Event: Nepal Earthquake
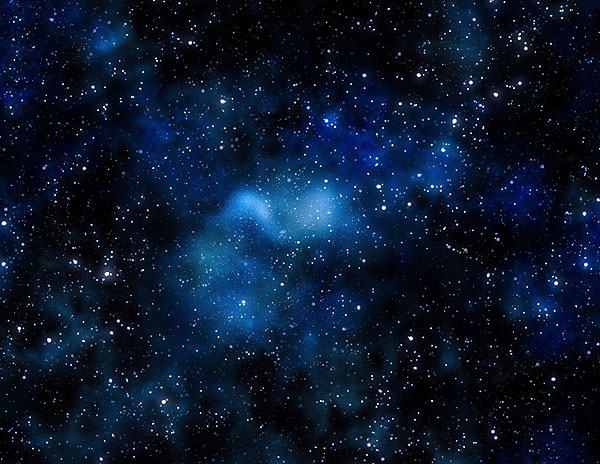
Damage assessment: no_damage